Black-glazed Ware

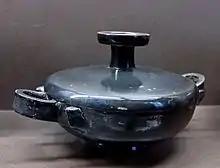
Attic black.glazed "lekanis", "circa" 450/440 BC. Paris: Louvre.

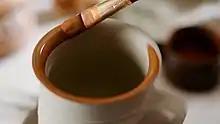
Application of an iron-rich clay slip (clay-paint) on the clay body of a skyphos, before firing. Contemporary black glaze pottery production at THETIS' workshop (Athens).

Black-glazed ware is a type of ancient Greek fine pottery. The modern term describes vessels covered with a shiny black slip.